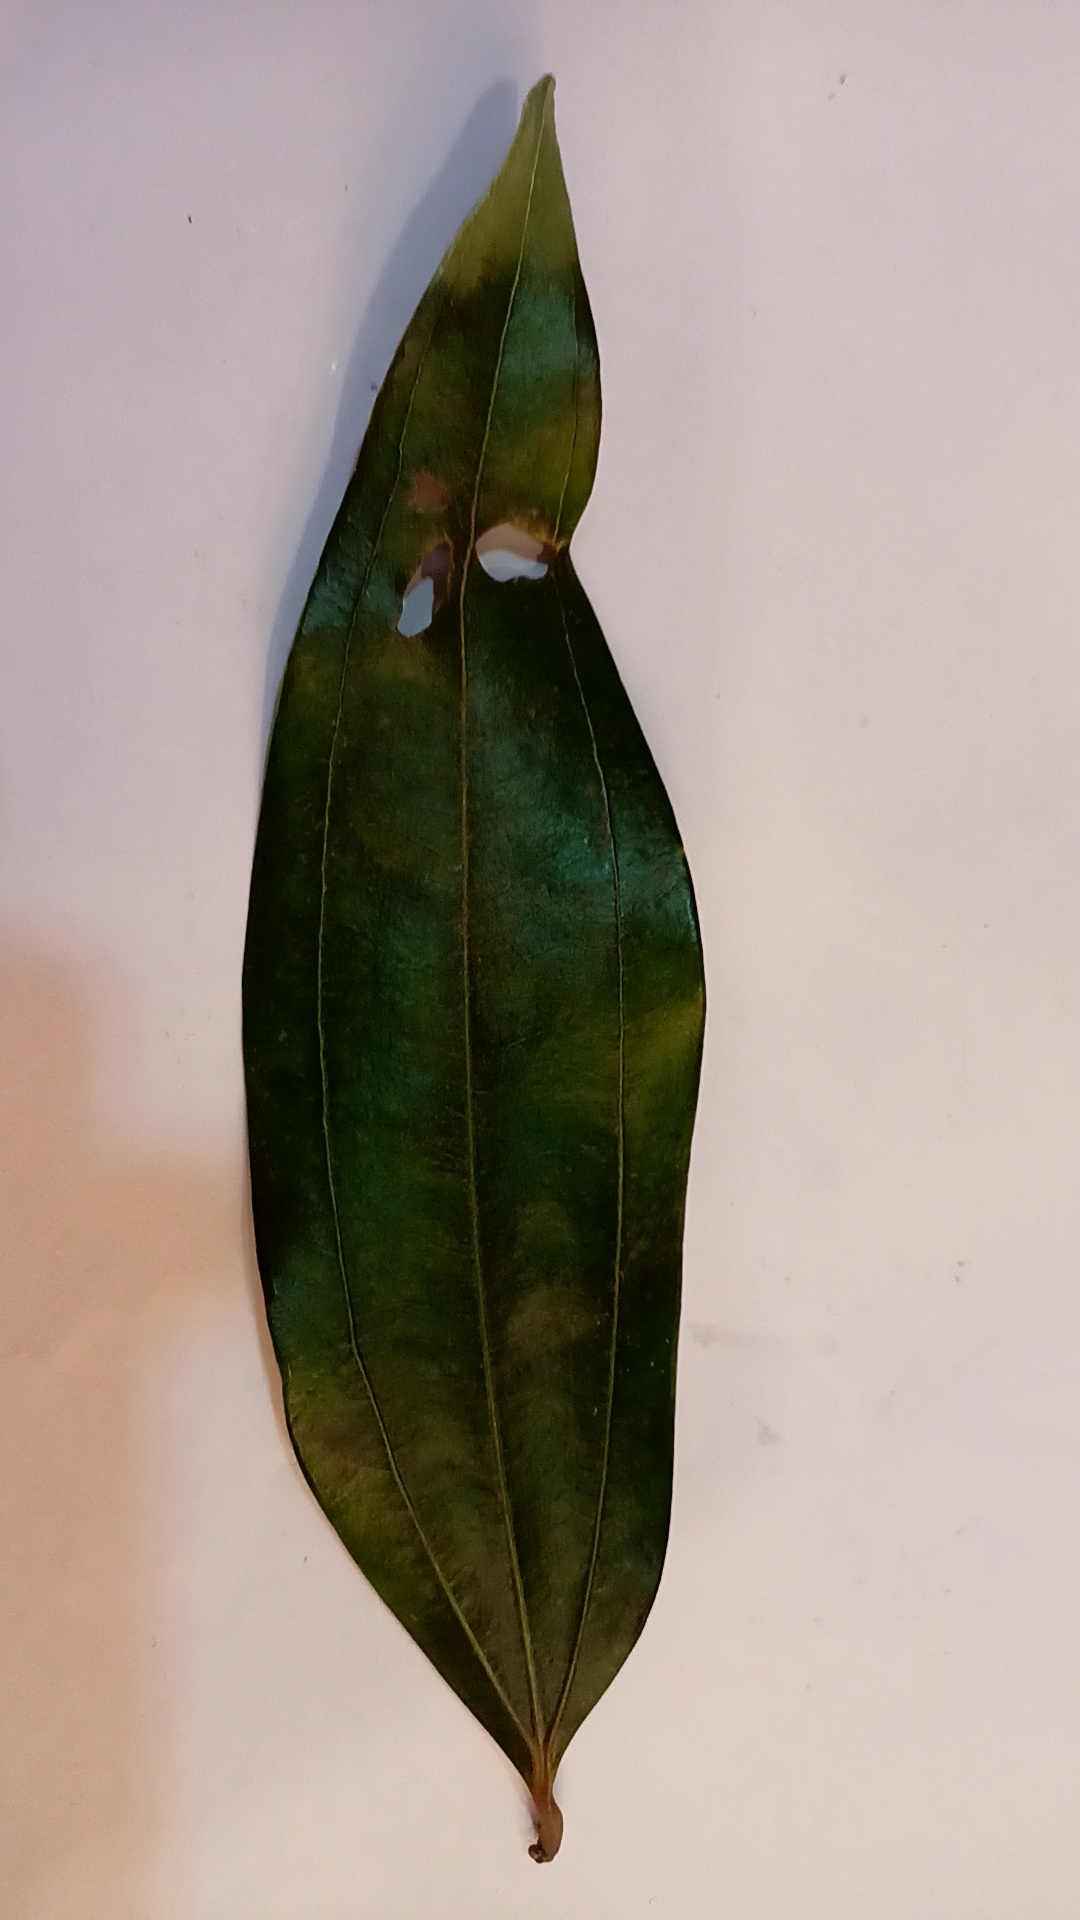
Label: Disease